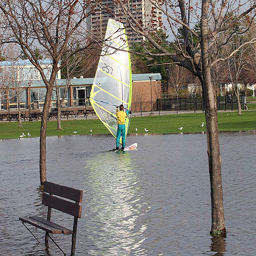
a male doing a water sport in the river surrounded by ducks.
A wind surfer practices in a flooded park
The man is para sailing on the lake.
a person riding a surf board wit ha sail
A man is parasailing in a flooded area